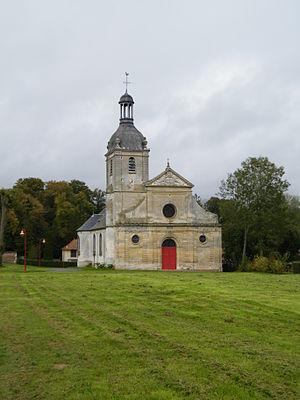
église.
Essertaux est une commune française située dans le département de la Somme, en région Hauts-de-France.